Great Purge

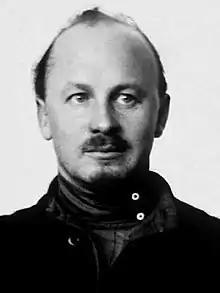
Nikolai Bukharin, Russian Bolshevik revolutionary executed in 1938

The third and final trial, in March 1938, known as the Trial of the Twenty-One, is the best-known of the Soviet show trials because of the people involved and the scope of the charges (which tied up the loose ends from earlier trials). It included 21 defendants alleged to belong to the "Bloc of Rightists and Trotskyites" reportedly led by Nikolai Bukharin, former chairman of the Communist International; former premier Alexei Rykov; Christian Rakovsky; Nikolai Krestinsky and Genrikh Yagoda, the recently-disgraced head of the NKVD.